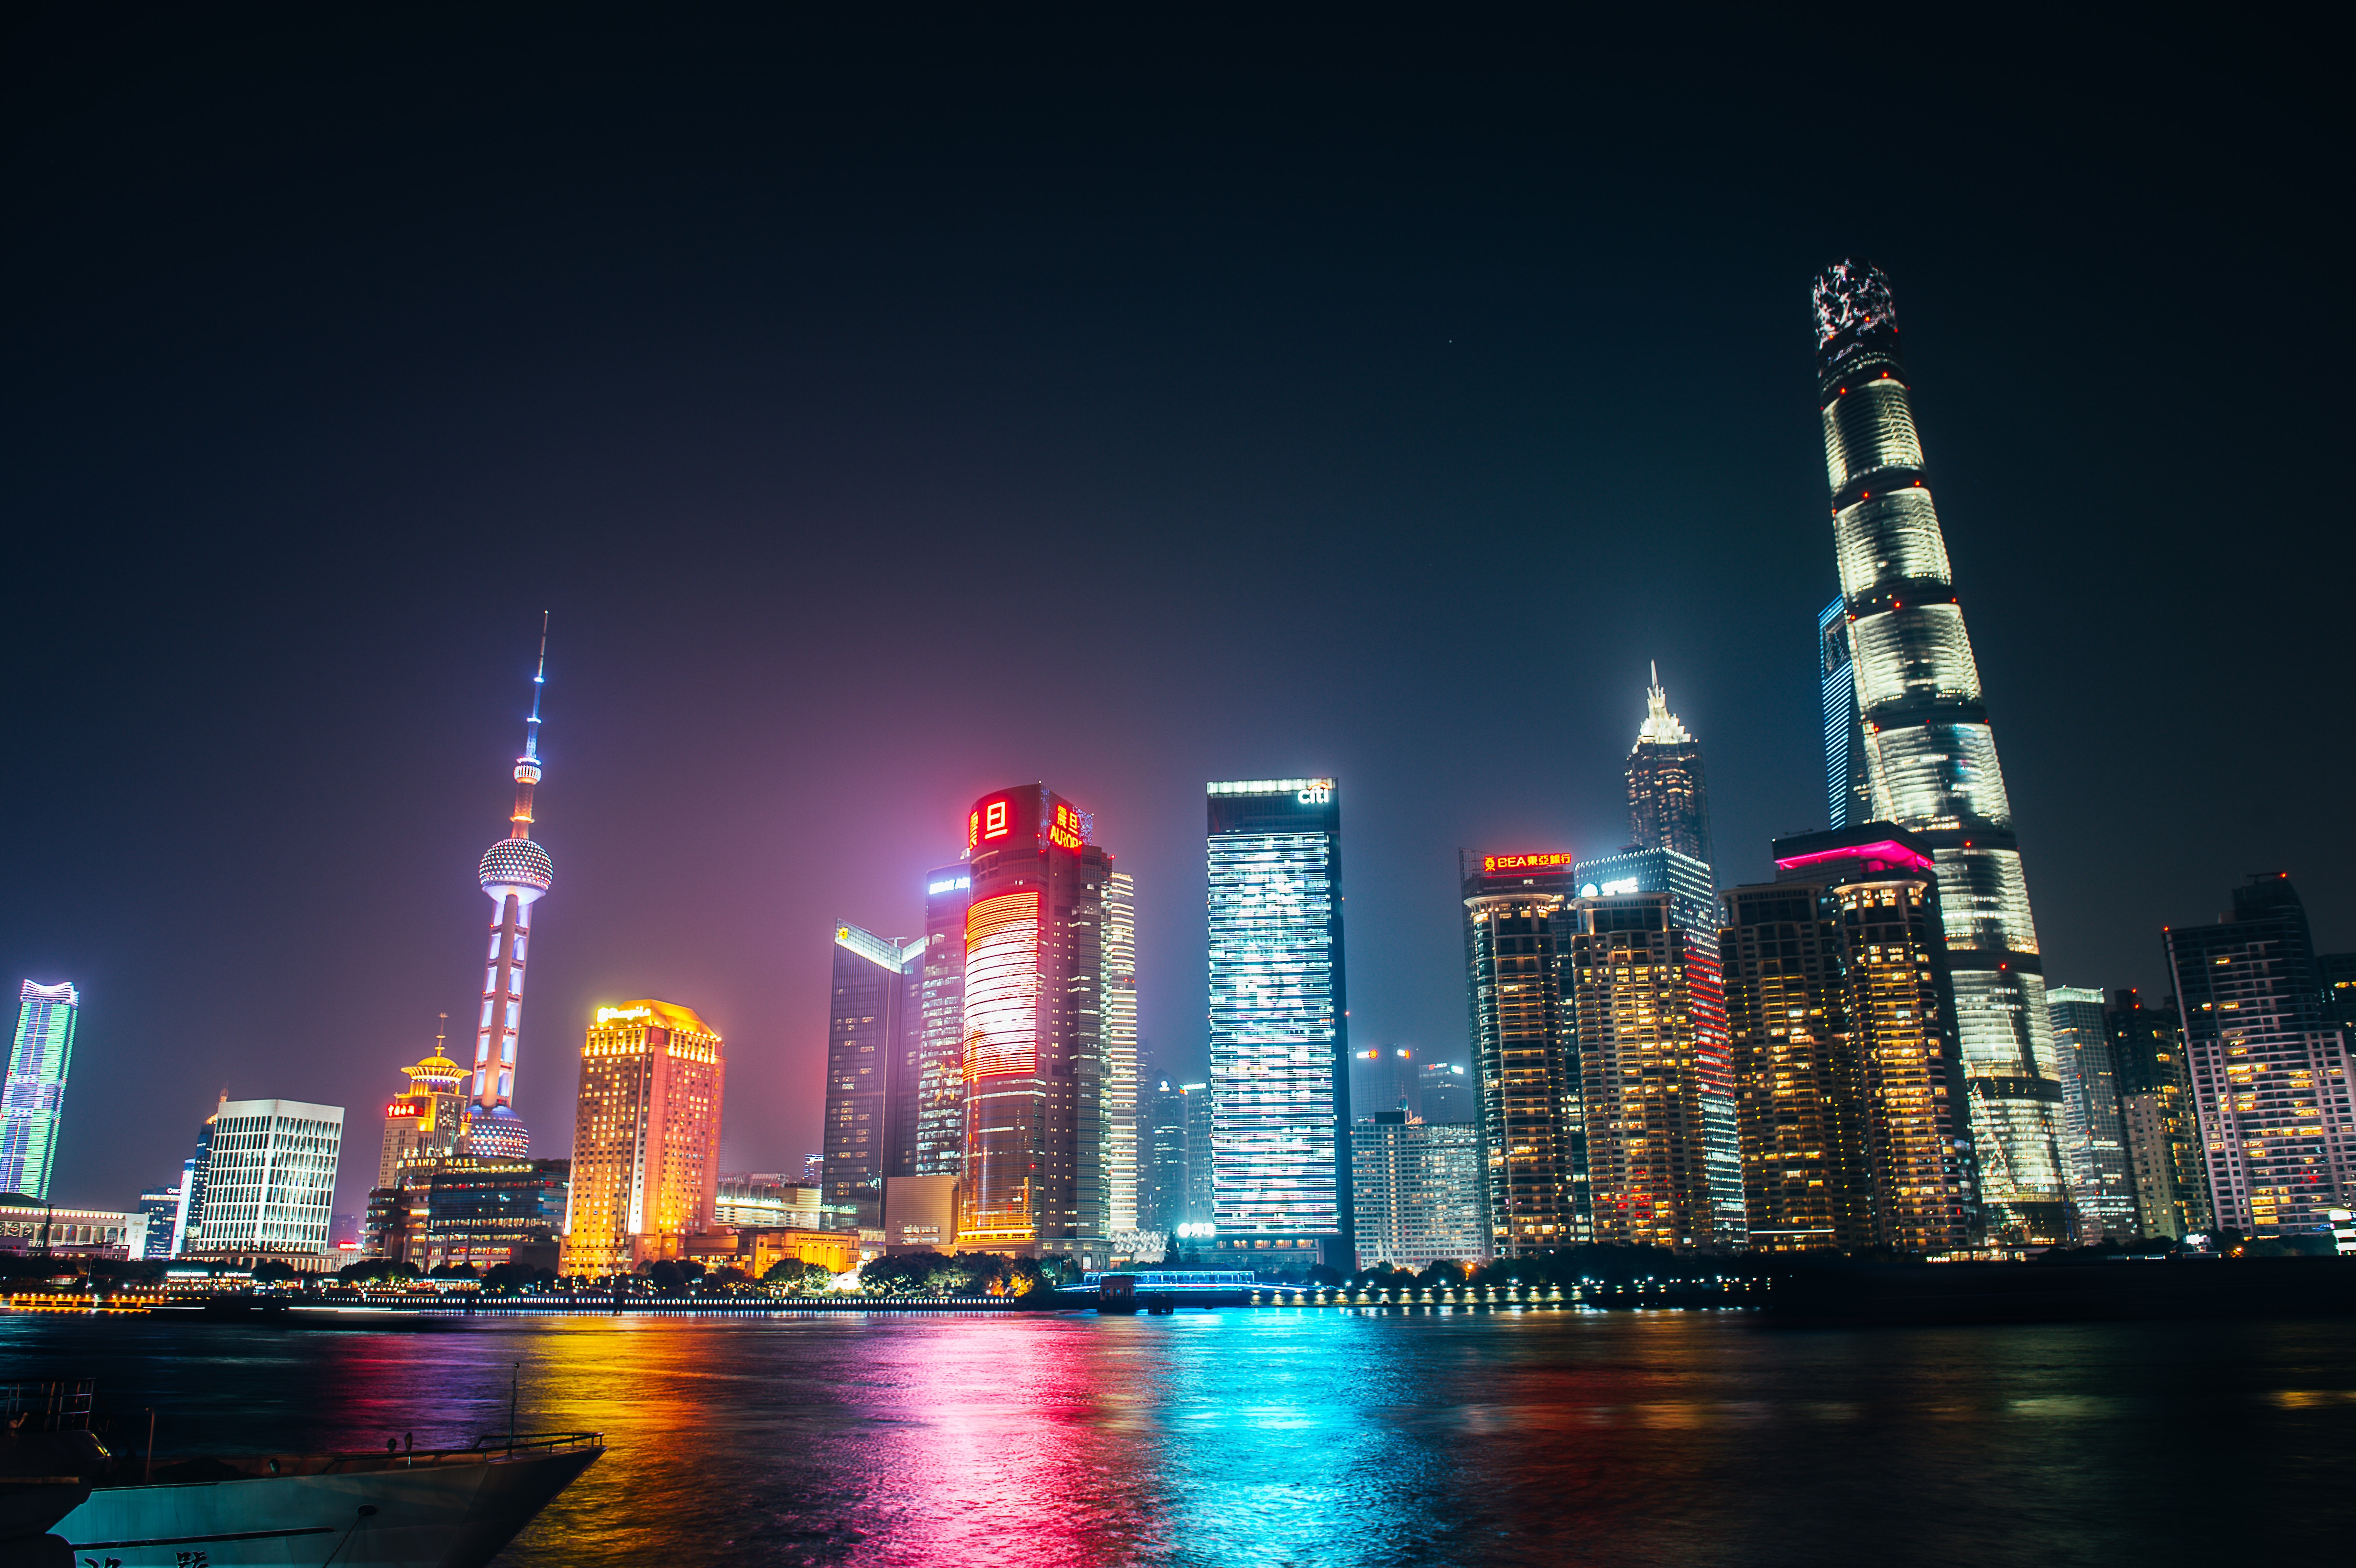
cityscape, metropolitan area, city, metropolis, skyscraper, urban area, skyline, tower block, landmark, night, human settlement, sky, tower, reflection, downtown, light, building, architecture, lighting, water, river, horizon, condominium, mixed use, midnight, tourist attraction, evening